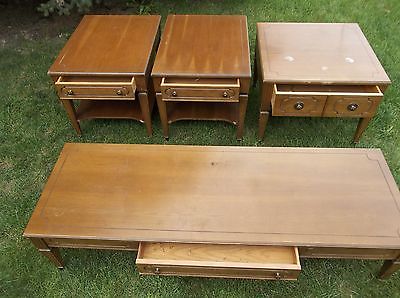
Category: table